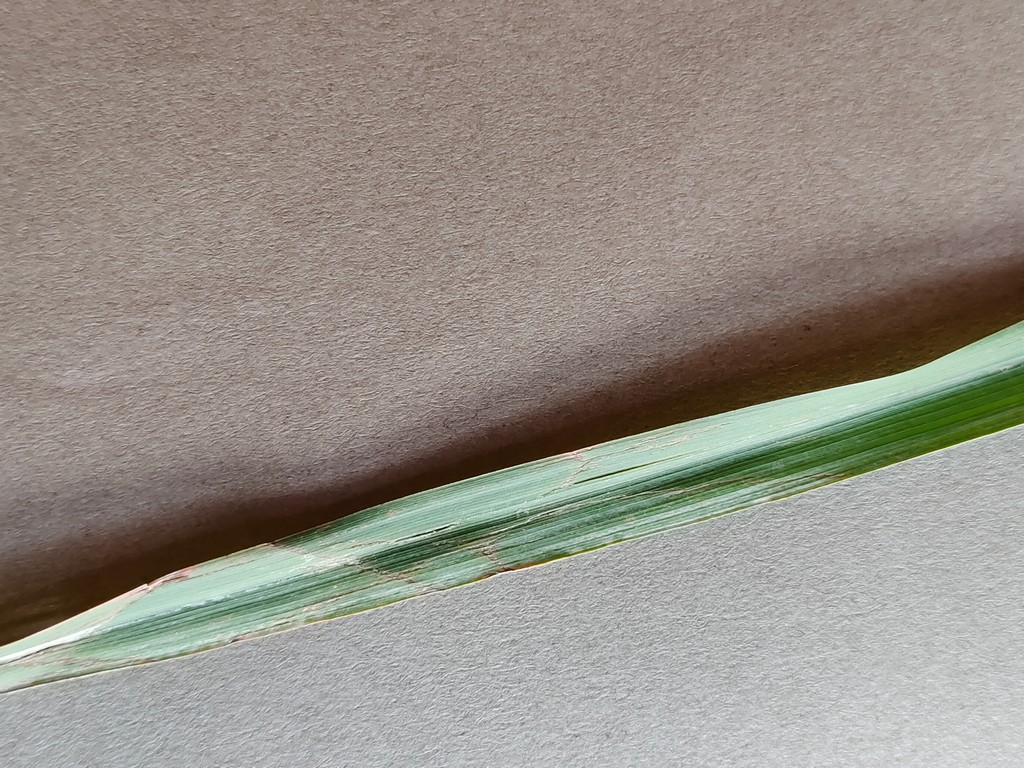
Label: Unhealthy